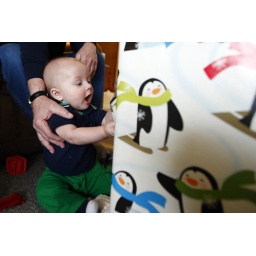
Ian studies the wrapping paper while opening presents at Mallory's grandparents' house Sunday, Dec. 20, 2009, in Potomac, Ill.